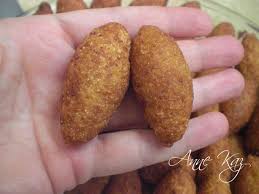
Yemek: icli_kofte